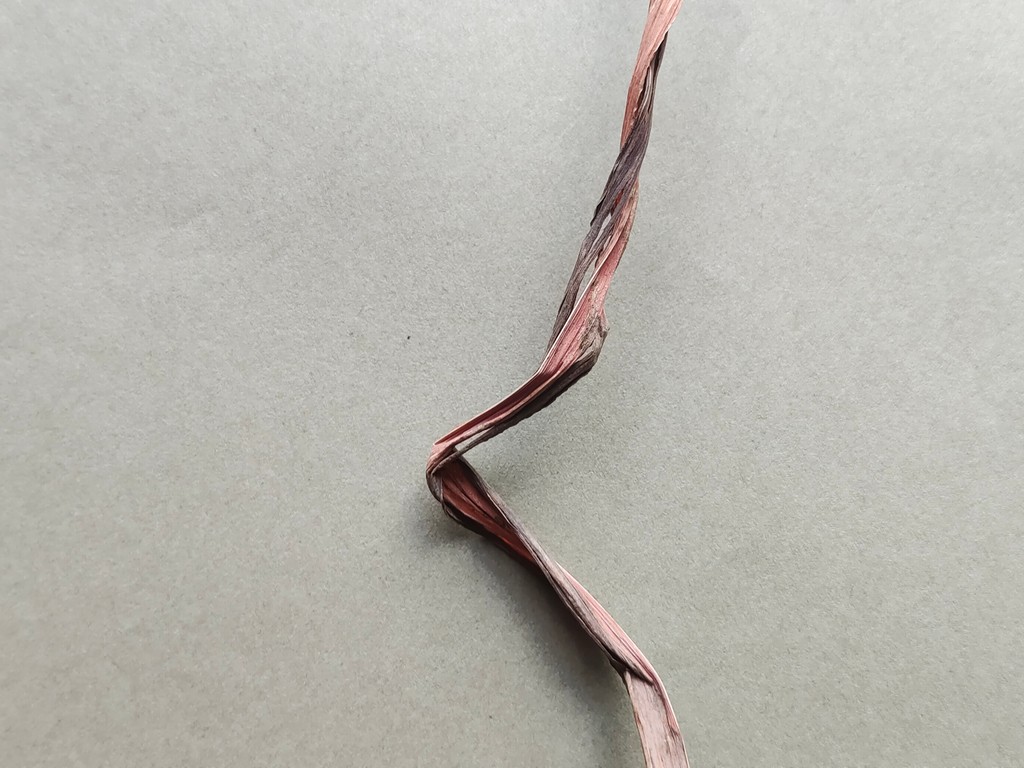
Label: Dried